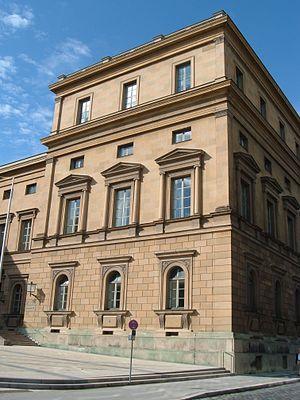
L'Académie bavaroise des sciences est une société savante dont le siège est à Munich. Ses membres sont des chercheurs et des universitaires qui se rencontrent pour améliorer les connaissances dans leurs domaines respectifs. L'objectif général de l'académie est de favoriser les rencontres entre les représentants des diverses disciplines et de promouvoir leur coopération.